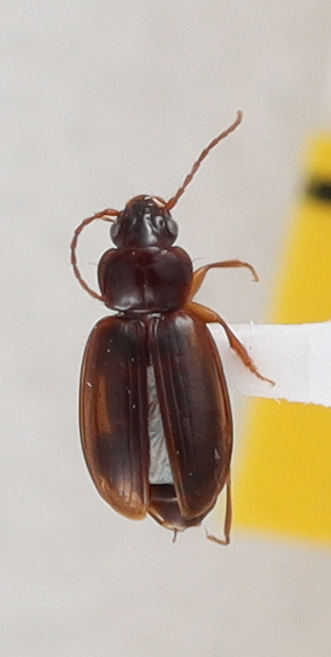
Scientific name: Trechus obtusus
Plot: 14
Trap: W
Collected: 20200818